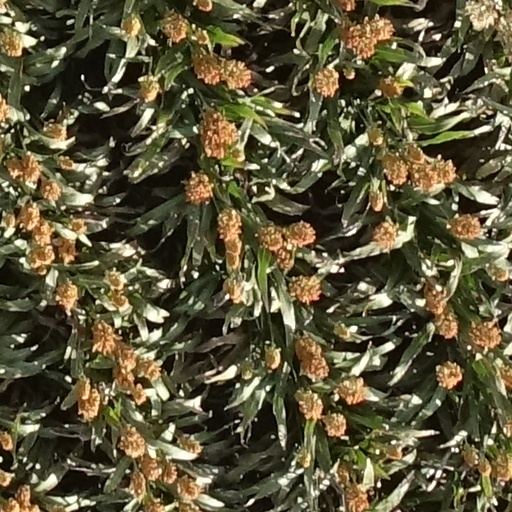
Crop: sorghum